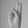
ASL letter: U